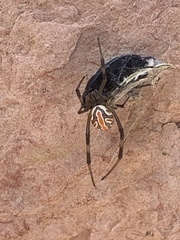
Species: Lactrodectus_hesperus